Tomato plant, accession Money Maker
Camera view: horizontal (90 deg, fisheye); turntable rotation: 210 degrees
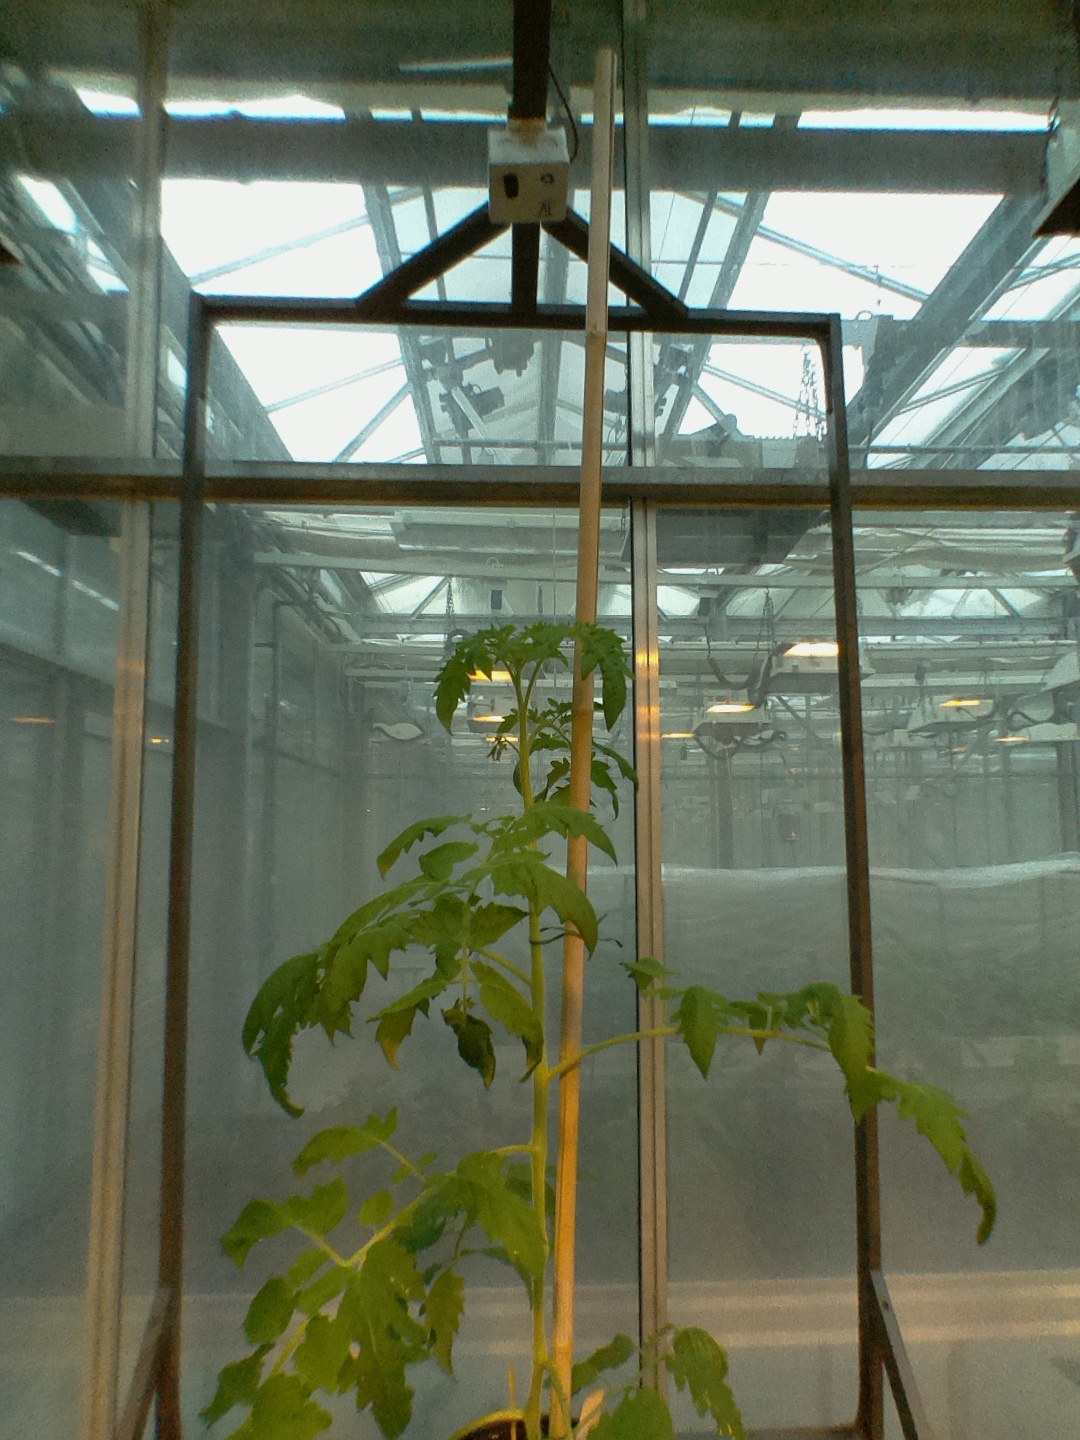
BBCH growth stage 53: 3 inflorescences visible